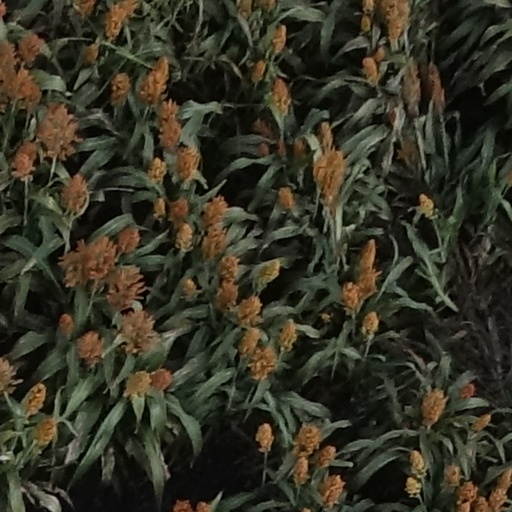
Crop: sorghum